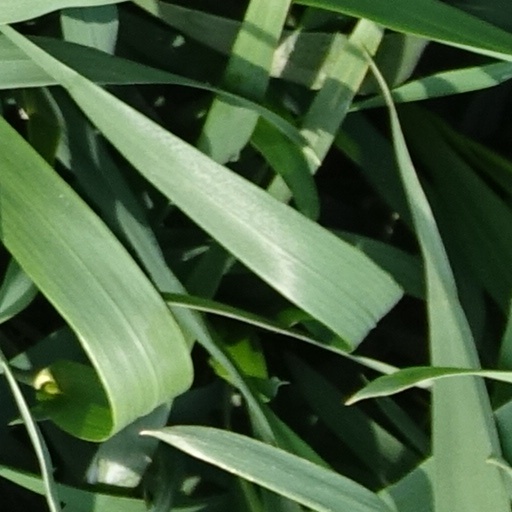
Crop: wheat